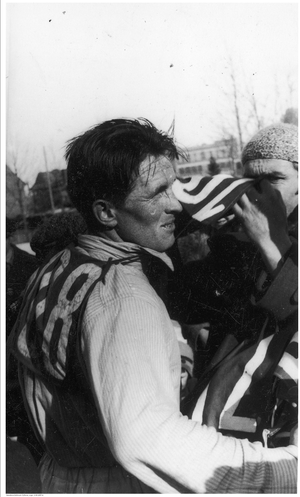
František Šimůnek lors des championnats de Pologne en 1934.
František Šimůnek est un ancien fondeur tchèque né le 2 décembre 1910.